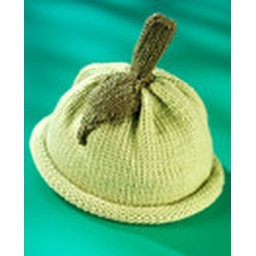
Like the popular knitted strawberry baby hat, this gorgeous apple baby hat is loved by all who see it.